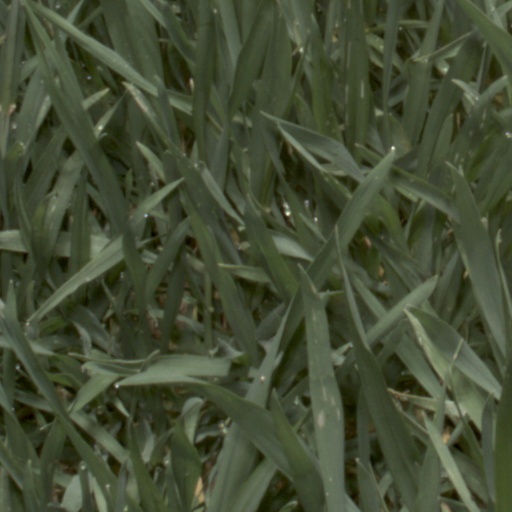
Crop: wheat